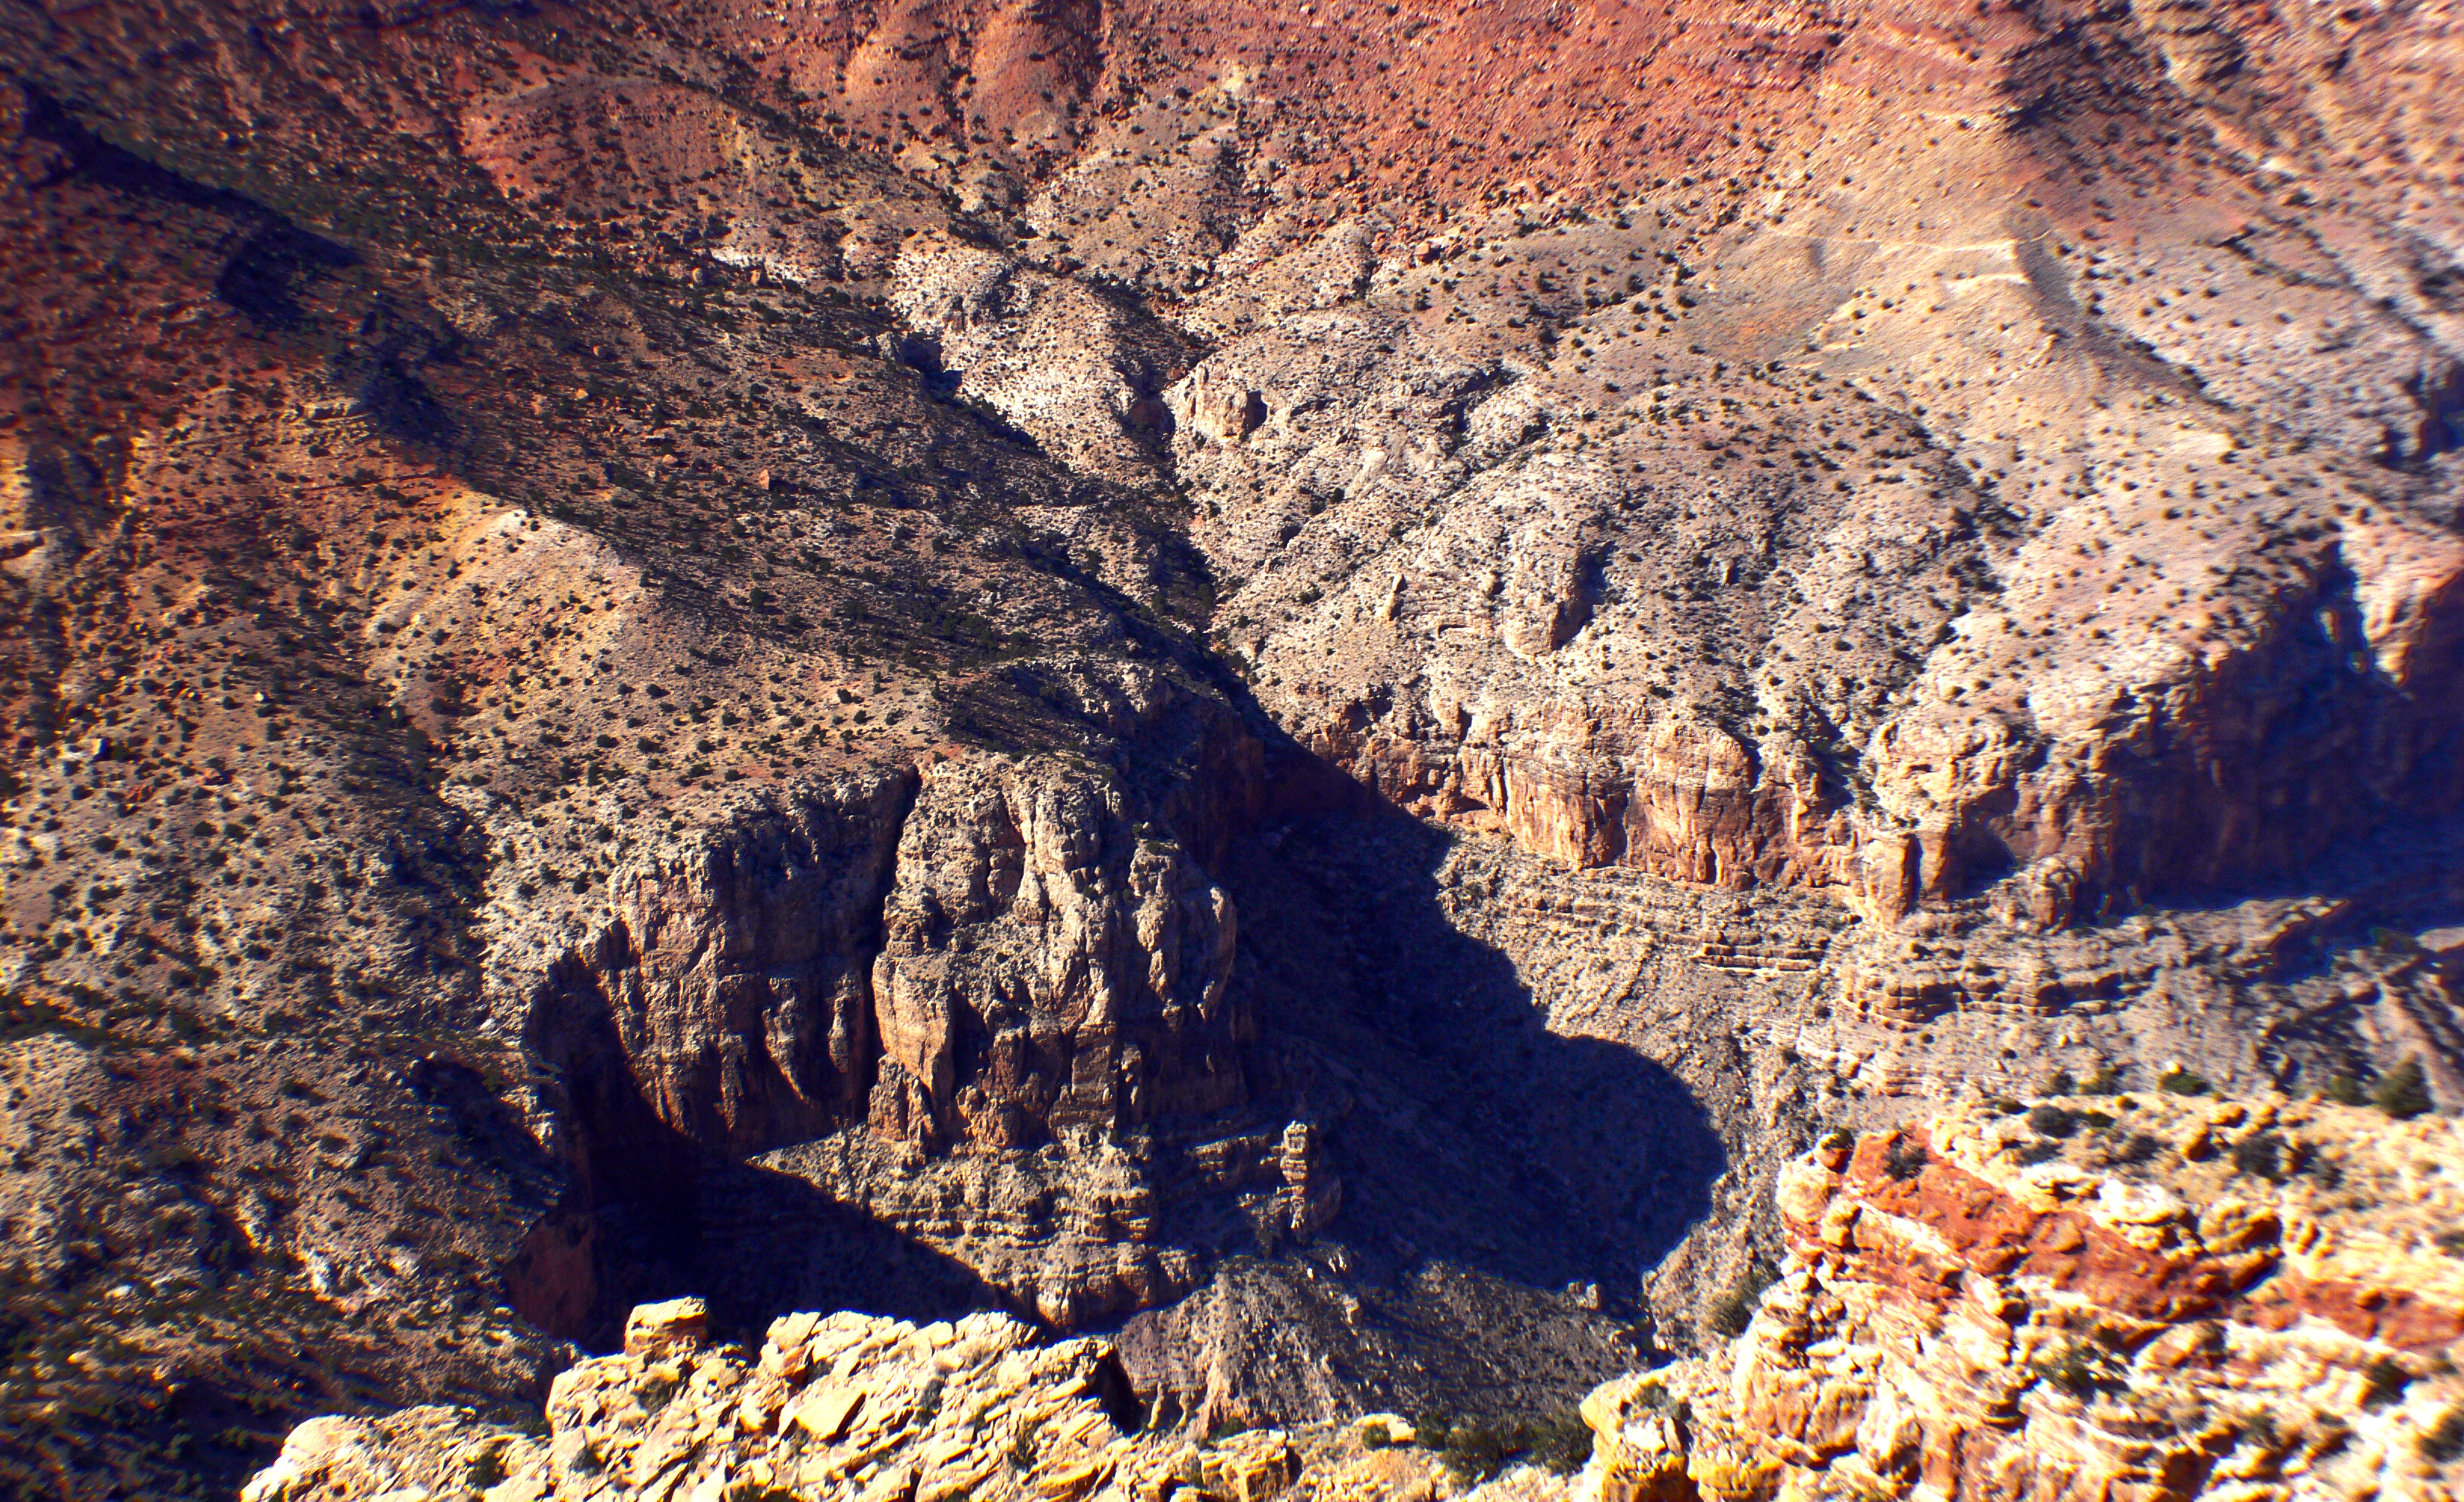
landscape, rock, wilderness, sunset, flower, valley, formation, autumn, soil, canyon, arizona, geology, plateau, grandcanyon, bridgecamera, usnationalparks, colouredearth, scenerysightseeing, wadi, landform, geographical feature, geological phenomenon